London Bridge (film)

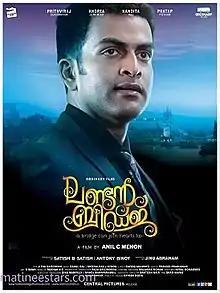
A bridge can join hearts too.

London Bridge is a 2014 Indian Malayalam-language romantic drama film directed by Anil C. Menon and written by Jinu V. Abraham, starring Prithviraj Sukumaran, Andrea Jeremiah, Nanditha Raj, Pratap Pothen and Mukesh. The film was entirely shot in the United Kingdom.